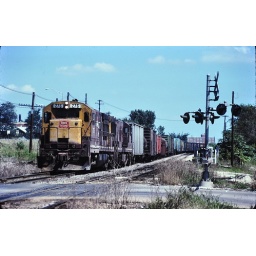
West bound Rock Island train has just crossed the river in Joliet and is heading to Rock Island back in Aug 1978